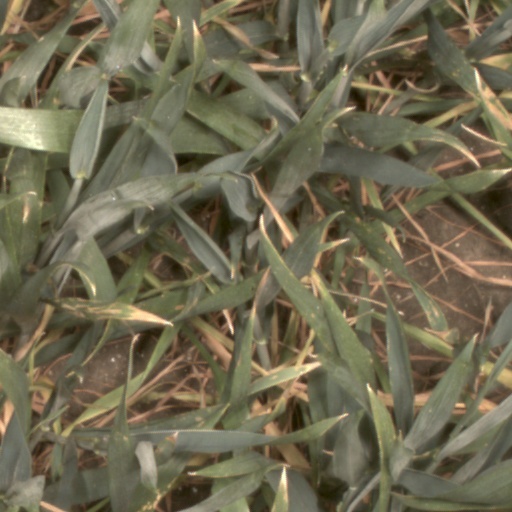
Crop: wheat